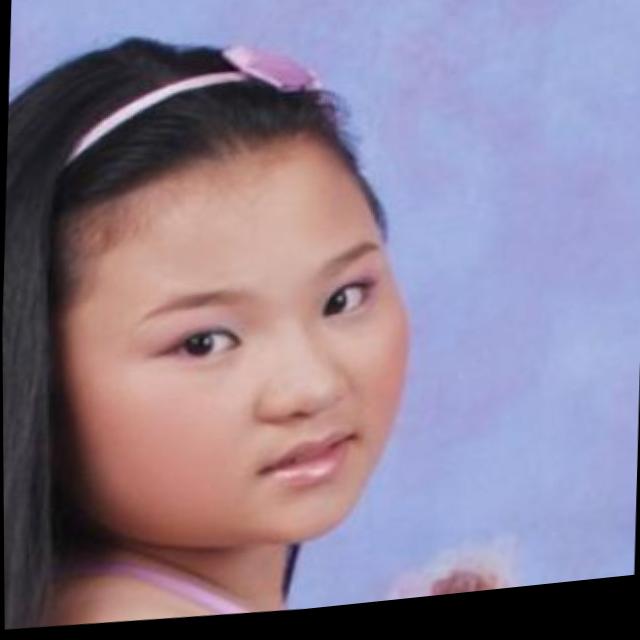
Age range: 0-12